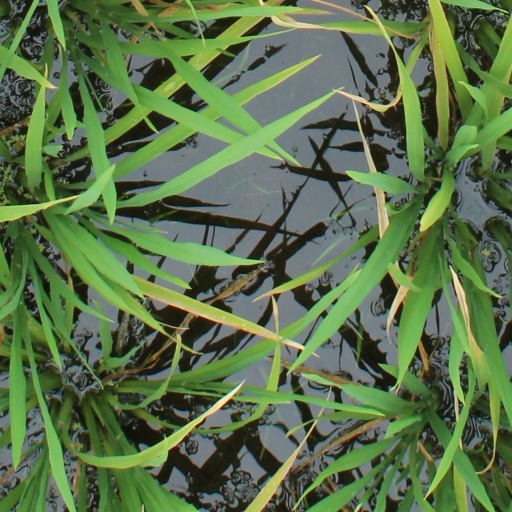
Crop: rice